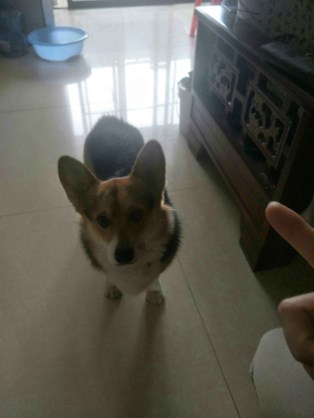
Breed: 2909-n000116-Cardigan